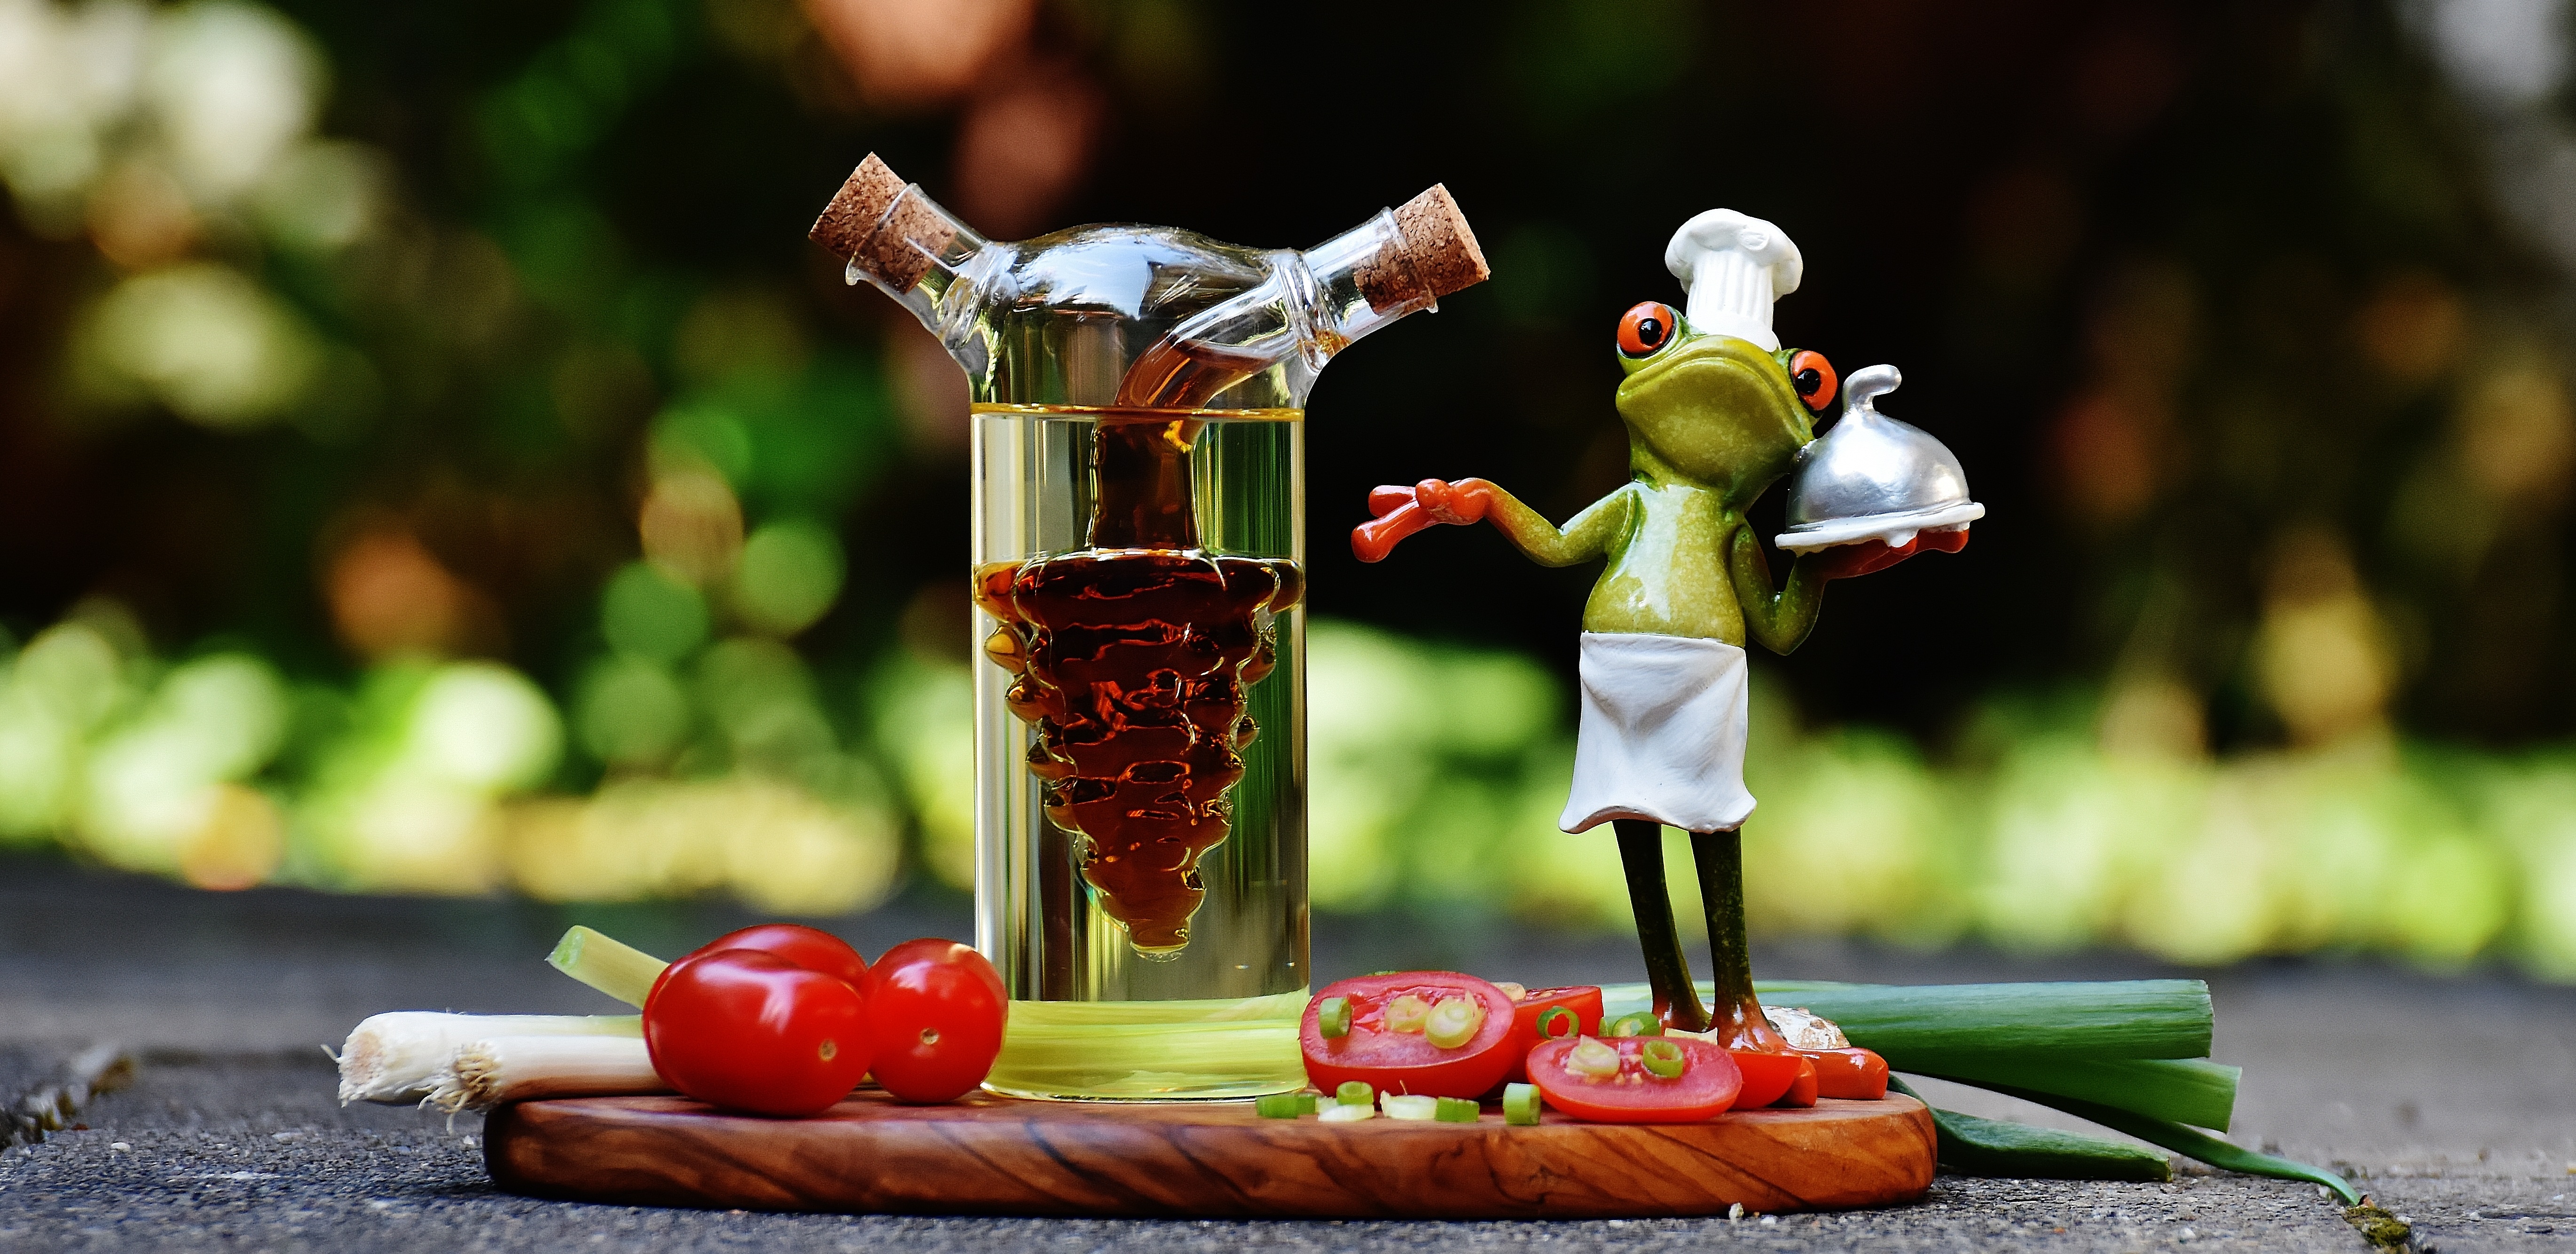
flower, food, salad, red, cooking, produce, bottle, frog, healthy, eat, delicious, cook, fig, vegetables, tomatoes, funny, leek, oil, frisch, vinegar, bless you, onions, cherry tomatoes, spring onions, sense